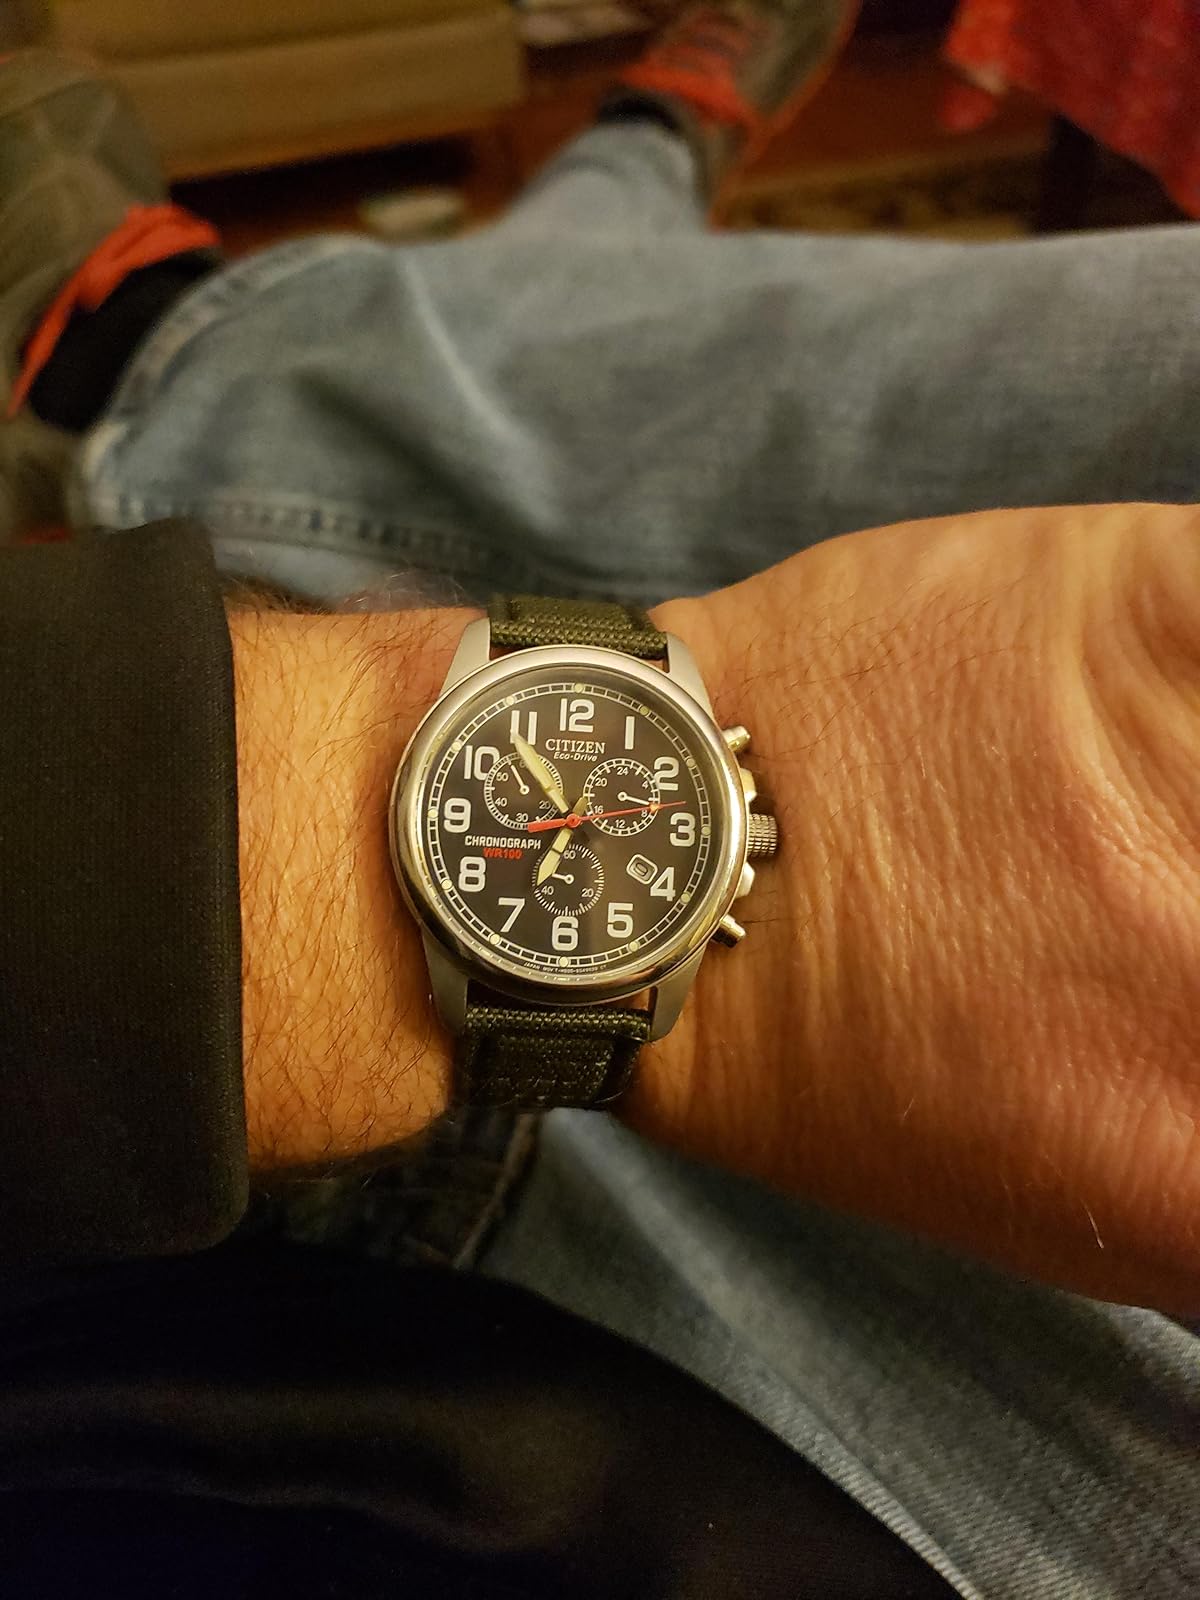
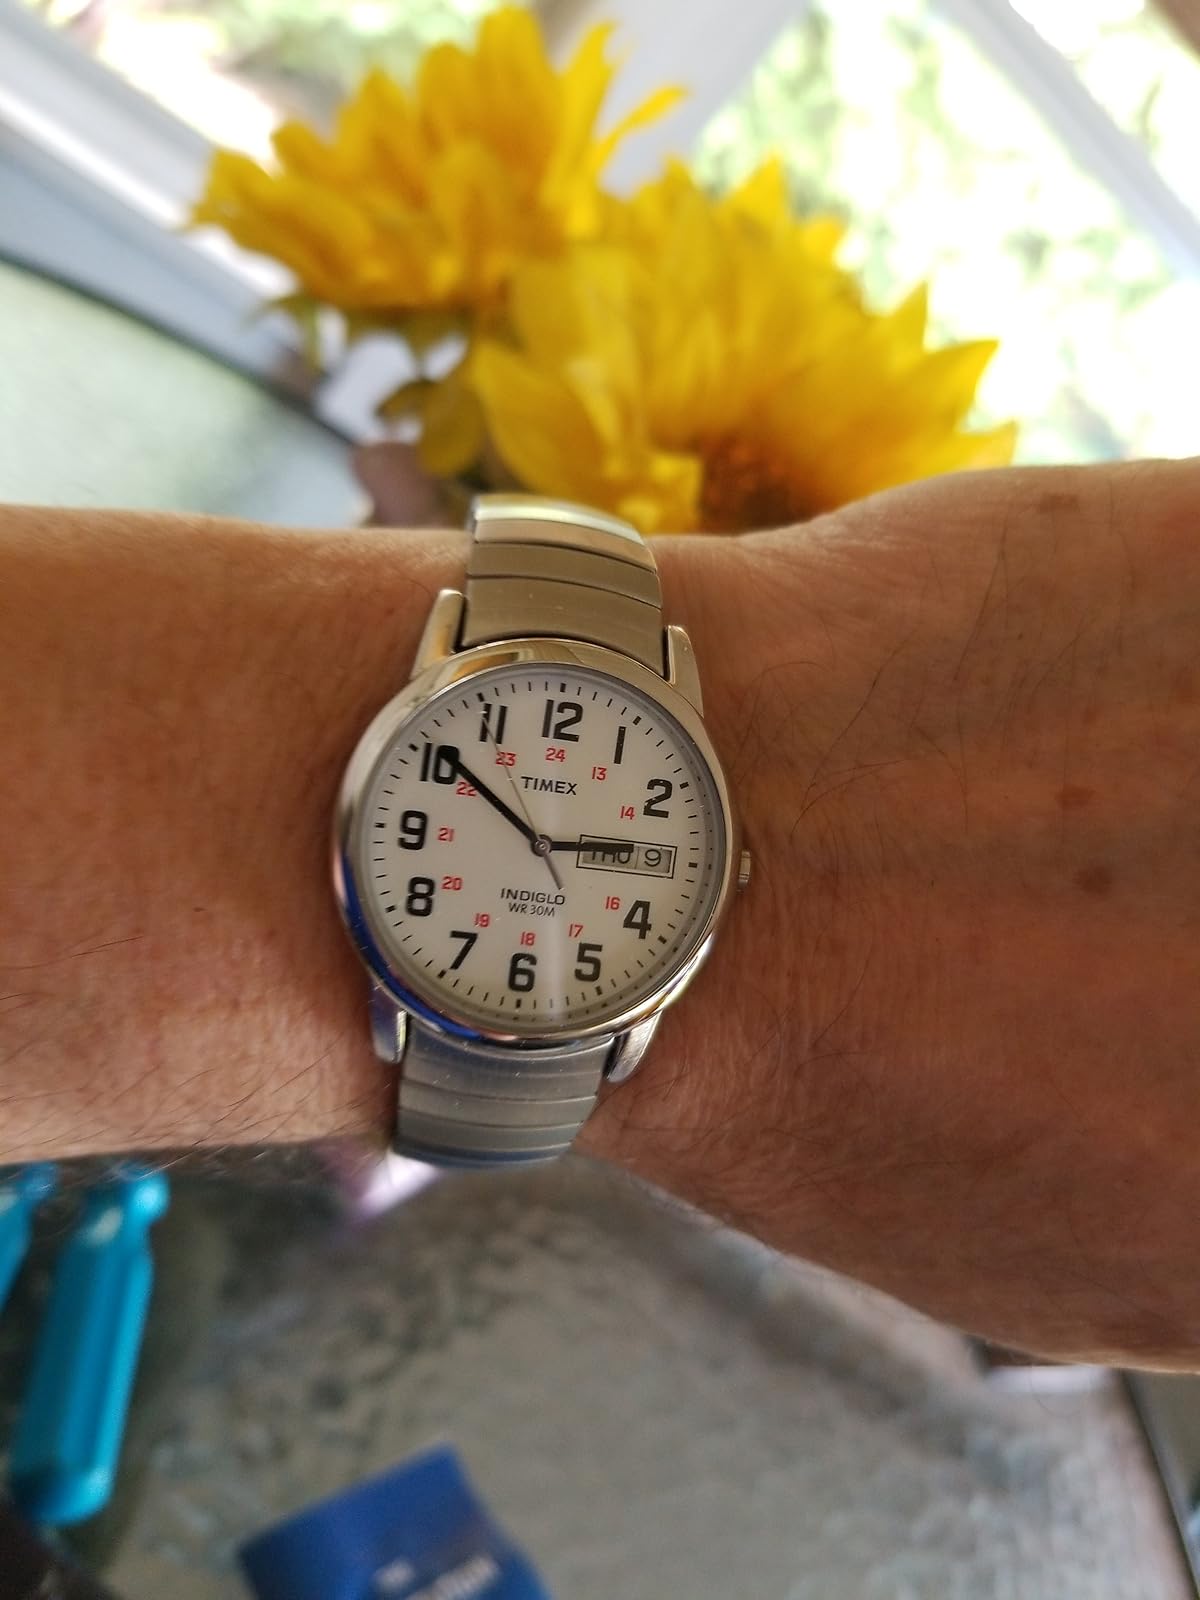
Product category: accessories_watch
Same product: no